Aefligen

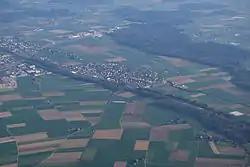
Aefligen from the air

Aefligen has an area of . Of this area, or 70.0% is used for agricultural purposes, while or 3.4% is forested. Of the rest of the land, or 22.7% is settled (buildings or roads), or 4.4% is either rivers or lakes and or 0.5% is unproductive land.